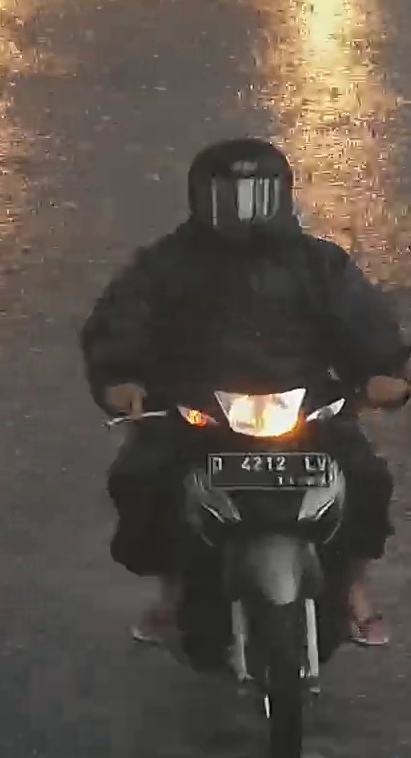
person-with-helmet: 1
person-without-helmet: 0